Charles R. Knight

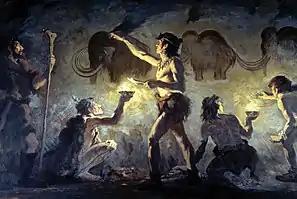
Cro-Magnon artists painting in Font-de-Gaume, 1920

Knight's work also found its way to the Carnegie Museums in Pittsburgh, the Smithsonian Institution, and Yale's Peabody Museum of Natural History, among others. Knight also created sculptures of animals both living and extinct. Several zoos, such as the Bronx Zoo, Lincoln Park Zoo, and Brookfield Zoo, also approached Knight to paint murals of their living animals, and Knight enthusiastically complied. Knight was actually the only person in America allowed to paint Su Lin, a giant panda that lived at Brookfield Zoo during the 1930s.